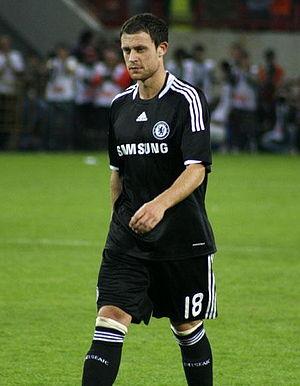
Wayne Michael Bridge, né le 5 août 1980 à Southampton, est un footballeur international anglais qui évoluait au poste de défenseur.